Arwenack

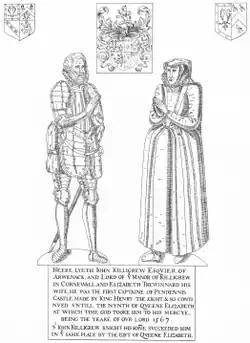
Monumental brass of John Killigrew (died 1567) of Arwenack, Falmouth, first Governor of Pendennis Castle. St Budock's Church, Budock Water, near Falmouth

John Killigrew (died 1567) of Arwenack, second cousin once removed of Alexander Killigrew (born 1493), of Arwenack. He was the first Governor of Pendennis Castle, situated on land within the Arwenack estate on the tip of a peninsula about 1 mile south-east of Arwenack House, appointed by King Henry VIII. He married Elizabeth Trewennard, 2nd daughter of James Trewennard of Trewennard, in the parish of St Erth. His monumental brass survives in St Budock's Church, Budock Water, immediately to the west of Arwenack, inscribed as follows: